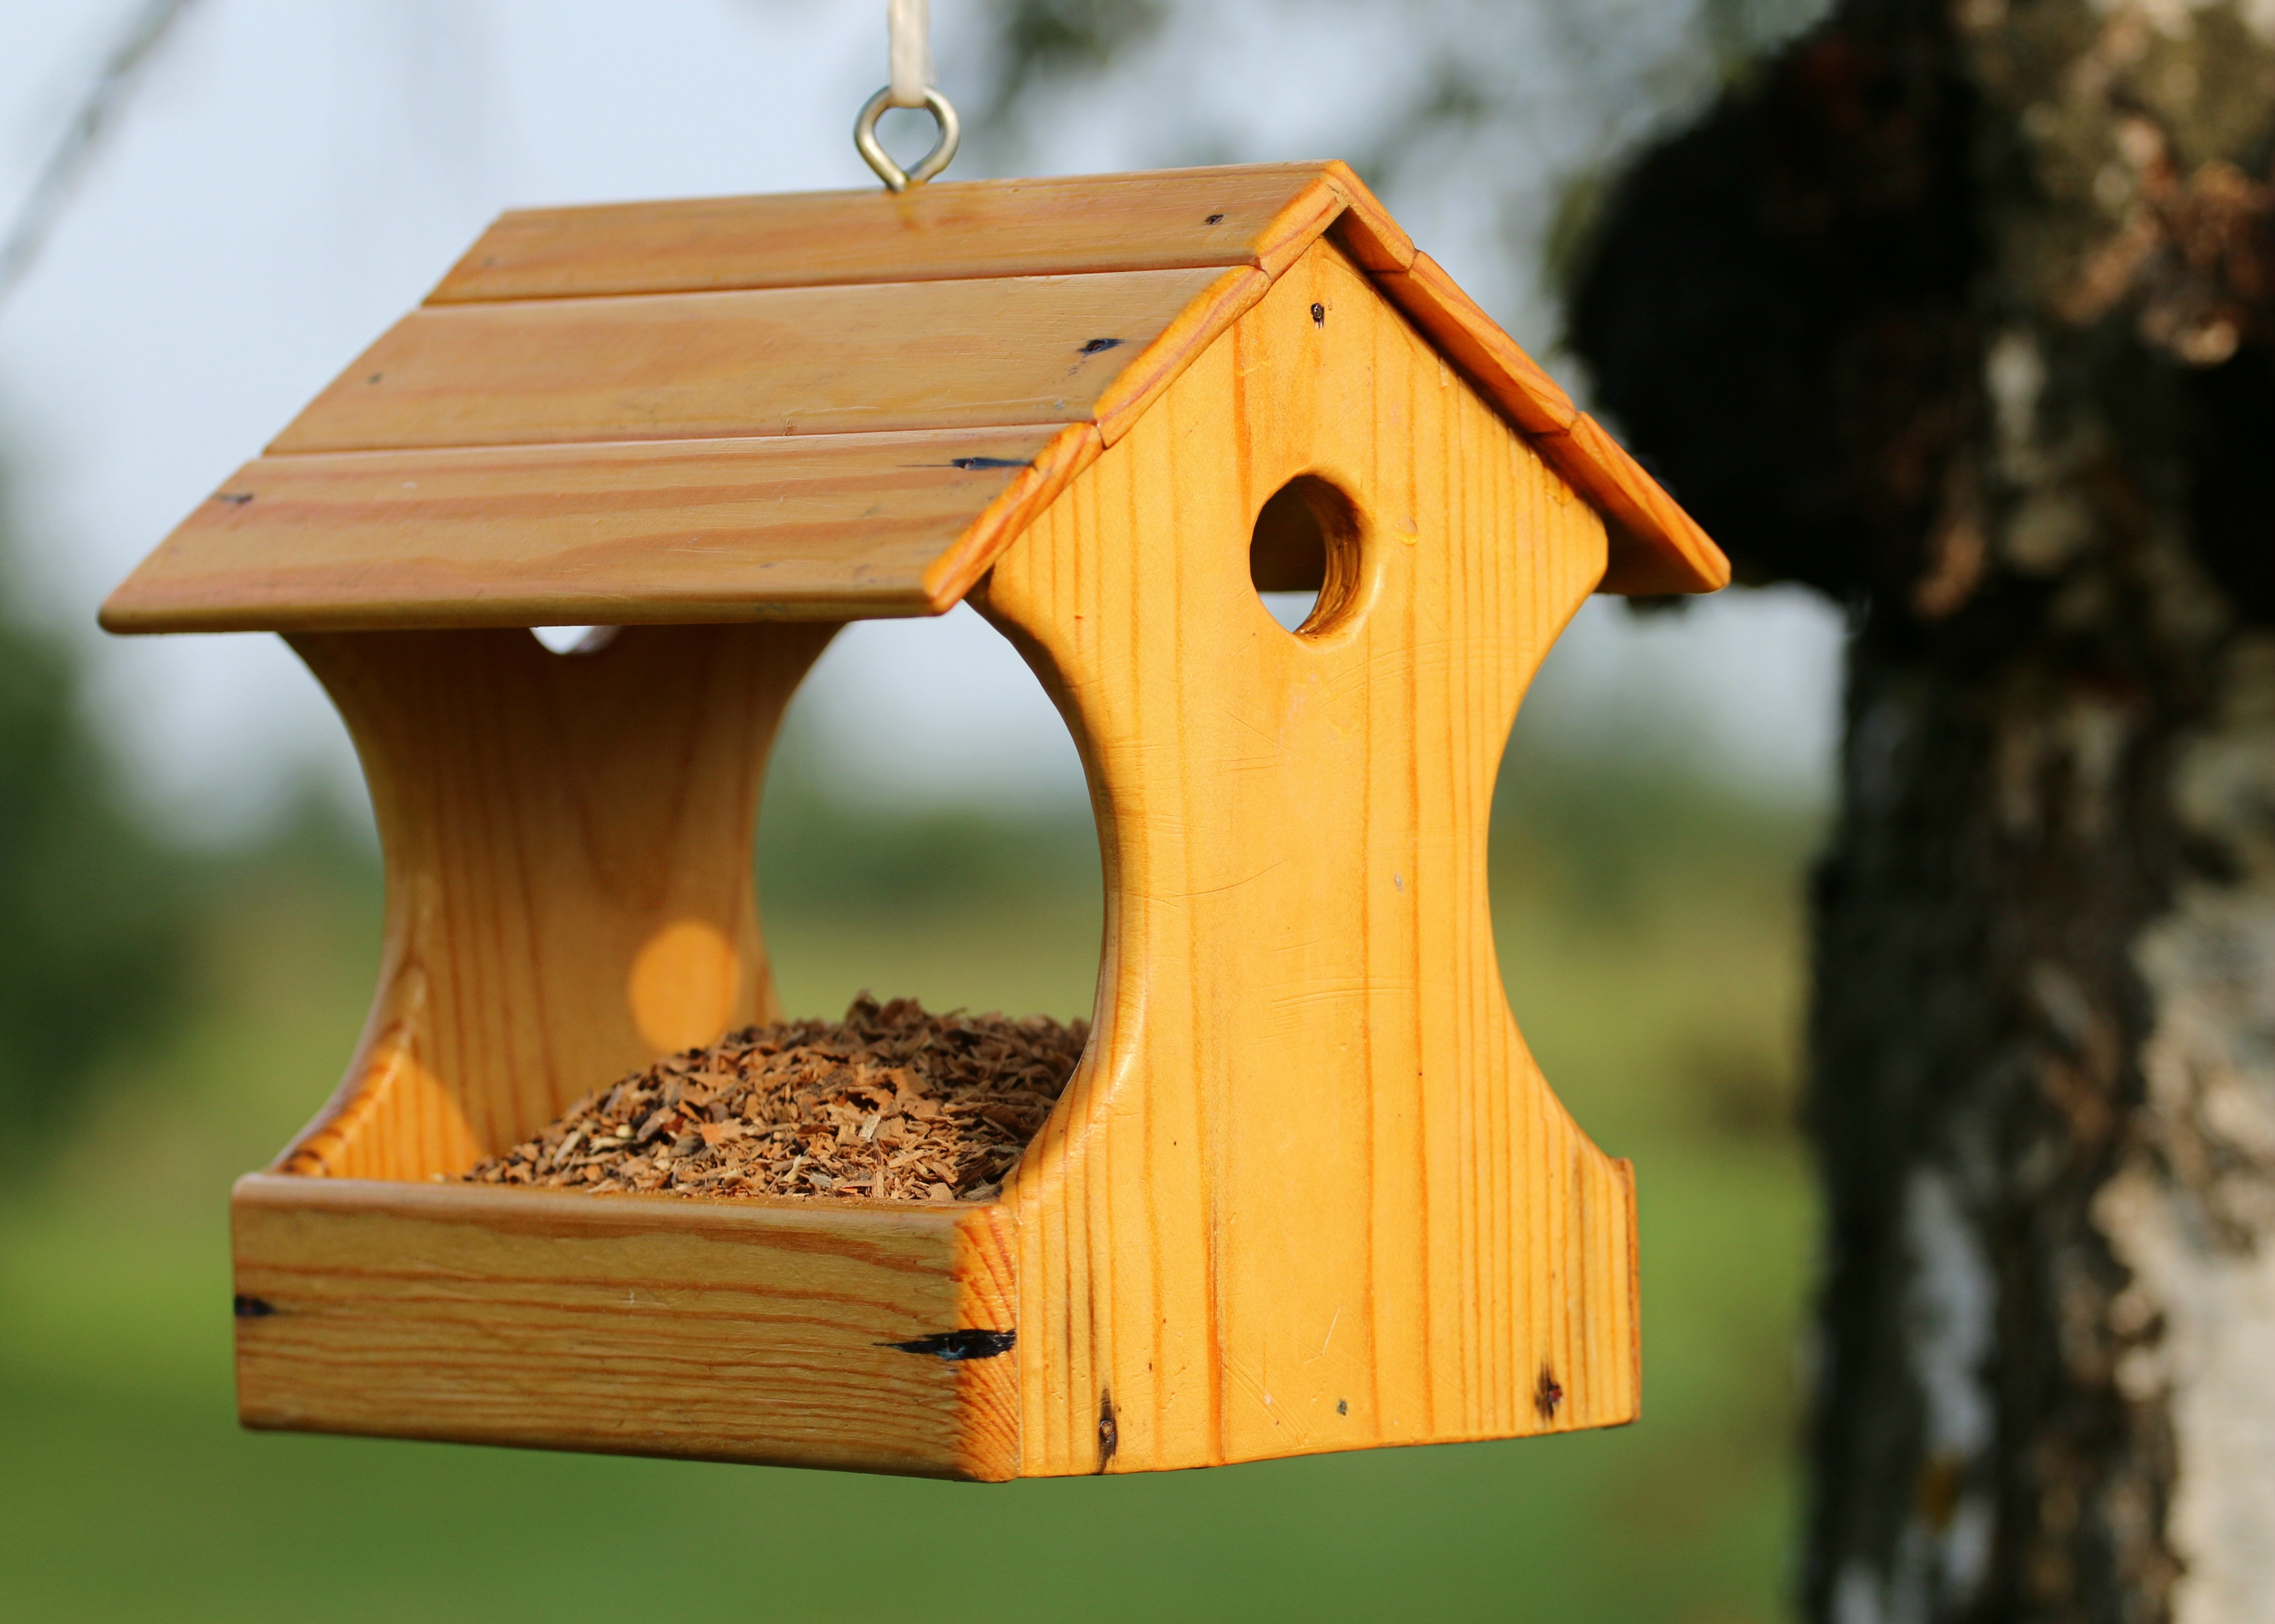
tree, wood, food, hanging, outdoors, shelter, wooden, nest, birdhouse, bird feeder, feeds